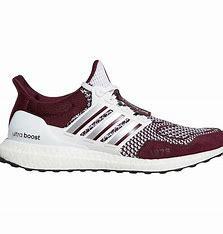
Brand: Adidas
Model: Ultraboost 1